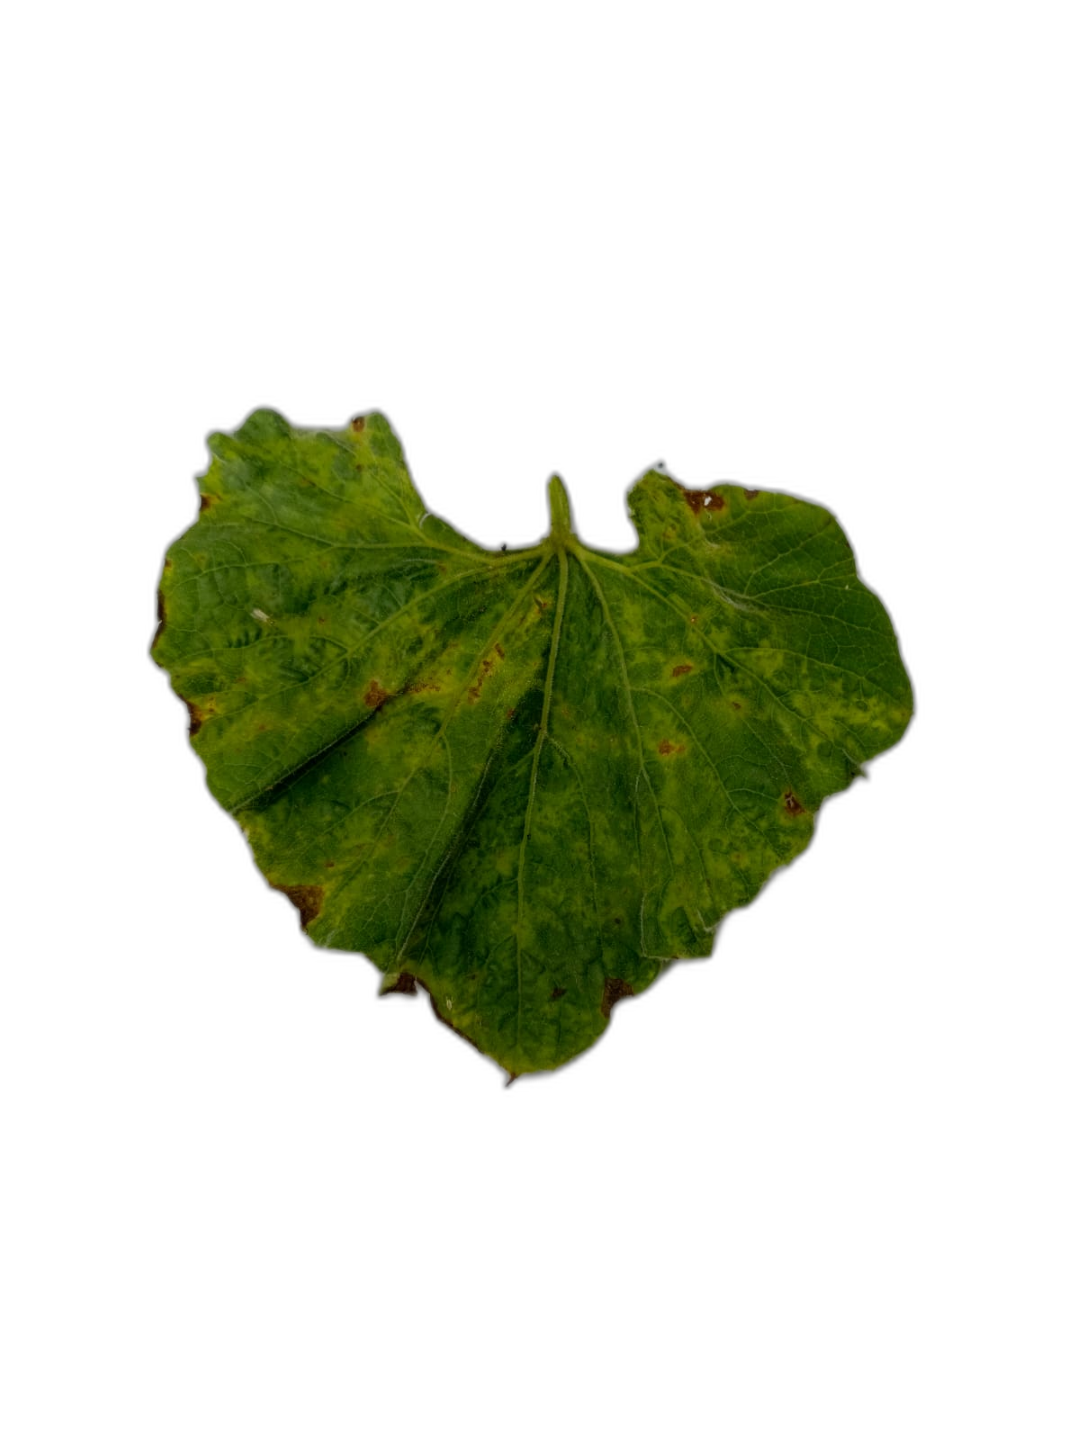
Crop: Bottle Gourd
Label: Anthracnose